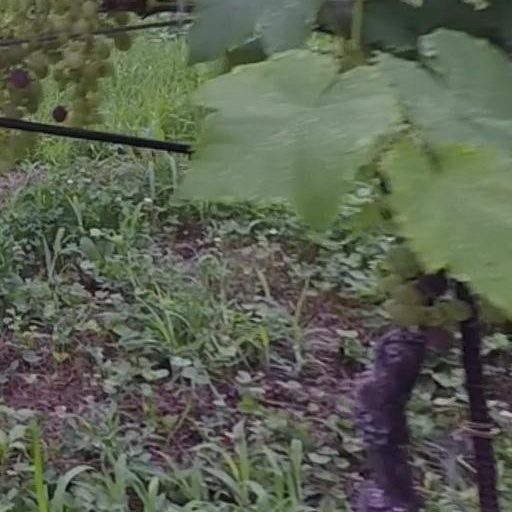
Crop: grape